Bonner Fellers

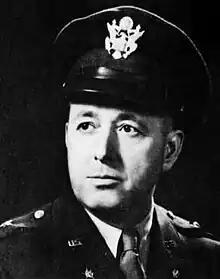

Brigadier General Bonner Frank Fellers (February 7, 1896 – October 7, 1973) was a United States Army officer who served during World War II as a military attaché and director of psychological warfare. He is notable as the military attaché in Egypt whose extensive transmissions of detailed British tactical information were unknowingly intercepted by Axis agents and passed to Nazi German "Generalfeldmarschall" Erwin Rommel for over six months, which contributed to disastrous British defeats at Gazala and Tobruk in June 1942.